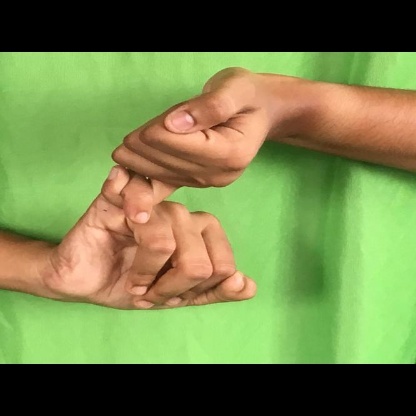
Mudra: Kilaka